Sui Wenjing

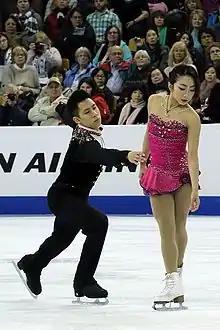
Sui Wenjing and Han Cong at Worlds 2016

For the Grand Prix season, Sui and Han were assigned to compete at 2015 Skate America and 2015 Cup of China. They began their season by winning Skate America, their first senior Grand Prix gold medal. Sui was injured in early November, shortly before the Cup of China, where they won the silver medal. These results qualified them to the 2015–16 Grand Prix of Figure Skating Final, from which they withdrew due to Sui's injury.